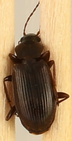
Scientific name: Calathus advena
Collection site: Rocky Mountains NEON (RMNP), plot RMNP_012